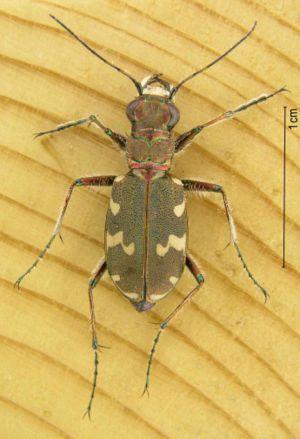
Les Adephaga forment un sous-ordre d'insectes coléoptères dans lequel on trouve, parmi bien d'autres, les gyrins, les dytiques et les carabes. Leur nom vient du grec adephagos, qui signifie « glouton », allusion à la voracité de ces insectes, qui sont pour la plupart carnivores.